Nesslau

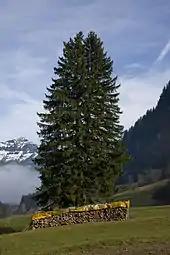
Fir tree and hillside near Stein

Nesslau-Krummenau had an area, , of . Of this area, 53.8% is used for agricultural purposes, while 36.5% is forested. Of the rest of the land, 3.2% is settled (buildings or roads) and the remainder (6.6%) is non-productive (rivers or lakes). The former municipality was located on both sides of the Thur river between the Speer and Stockberg and from the "Silberplatten" in the "Säntis" range over the Schwägalp Pass to Mistelegg. After the merger in 2005 it was, in terms of land area, the third largest municipality in the canton. It consists of the villages of Nesslau, Krummenau, Neu St. Johann, Dorf and Ennetbühl as well as the hamlets of Lutenwil, Krümmenschwil, Büel, Schneit, Laad, Schlatt (until the merger an exclave of Nesslau in Krummenau), Aemelsberg and Beiereggbis.